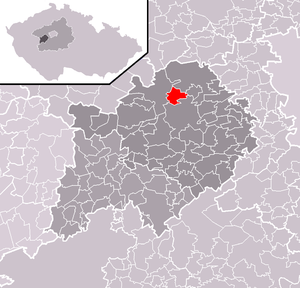
Hýskov est une commune du district de Beroun, dans la région de Bohême-Centrale, en République tchèque. Sa population s'élevait à 1 951 habitants en 2020.